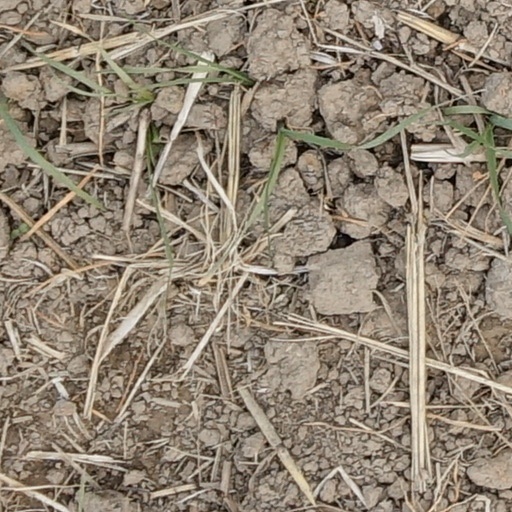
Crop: wheat